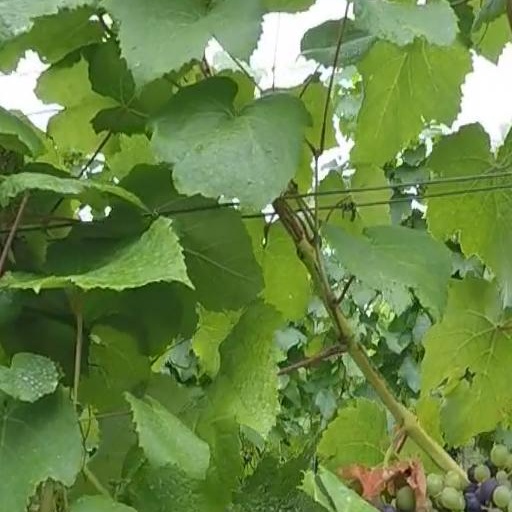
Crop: grape